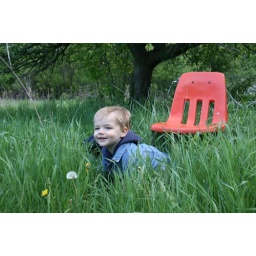
Pics in the old horse meadow near the barn that is filled with old junk